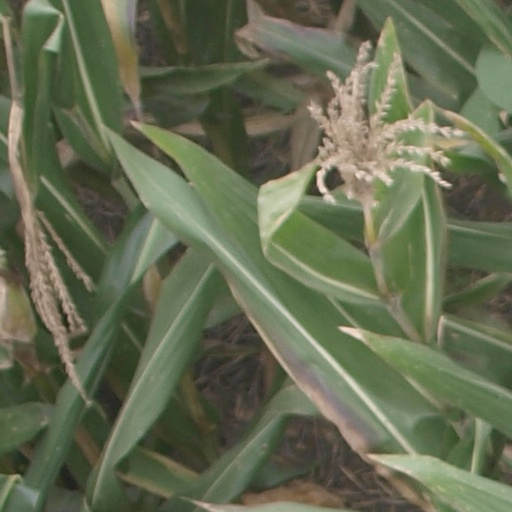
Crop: maize; corn